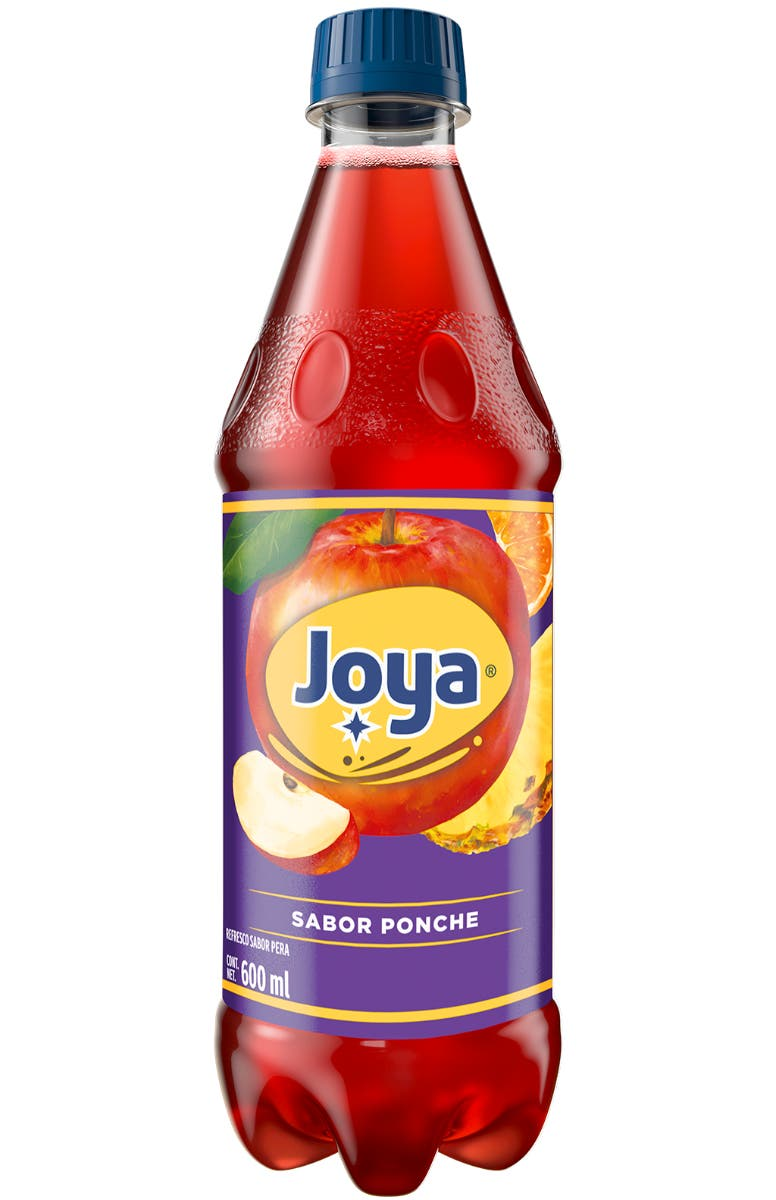
A Joya Fruit Punch Flavor soda in a 600-mililiters plastic bottle